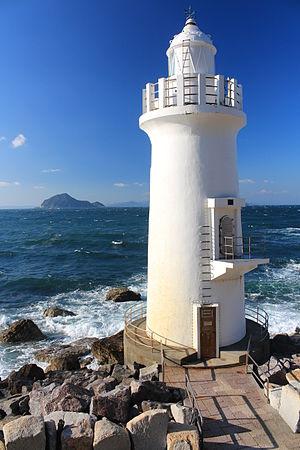
Le cap Irago est un cap de la péninsule d'Atsumi dans le sud de la préfecture d'Aichi au Japon.